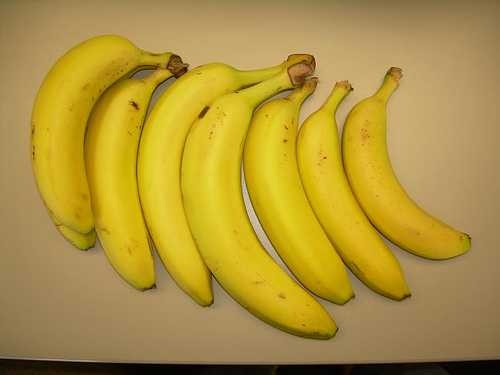
Label: Banana